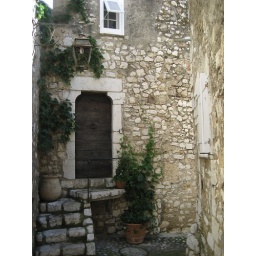
Tiny stairwell &landing-note pot wired to wall&san Pellegrino bottle in potStPdV